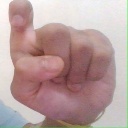
अक्षर: इ